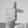
ASL letter: T